Director (1850 ship)

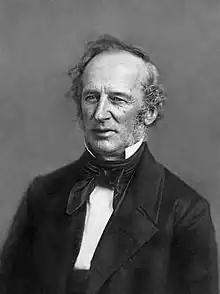
Cornelius Vanderbilt

The California gold rush resulted in large demand for travel to California. The shortest sea route from the East Coast to California at the time was through Panama. It was an effective monopoly with the U.S. Mail Steamship Company running to the Atlantic side of the isthmus, and the Pacific Mail Steamship Company running from Panama to San Francisco. The monopoly kept rates high, so Cornelius Vanderbilt pioneered a new route from New York to San Francisco across Nicaragua, at least 500 miles shorter than the route across Panama. The Nicaraguan government granted the Accessory Transit Company, controlled by Vanderbilt, the right to build a canal and pending its construction, a monopoly on transporting passengers across the country. Vanderbilt's ocean-going steamships were to sail from New York to San Juan de Nicaragua on the Caribbean coast of Nicaragua, and from the San Juan de Sur on the Pacific Coast to San Francisco.